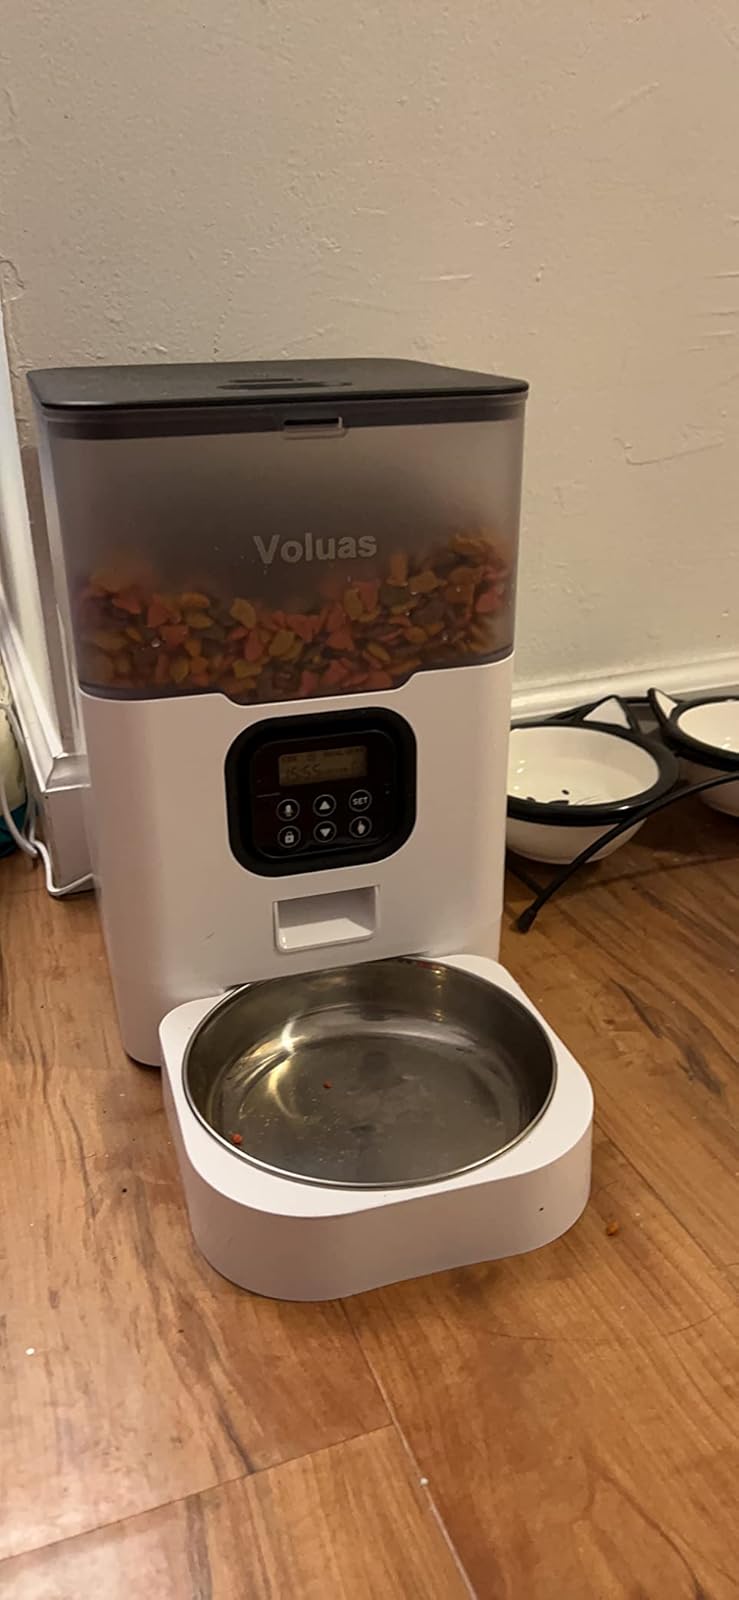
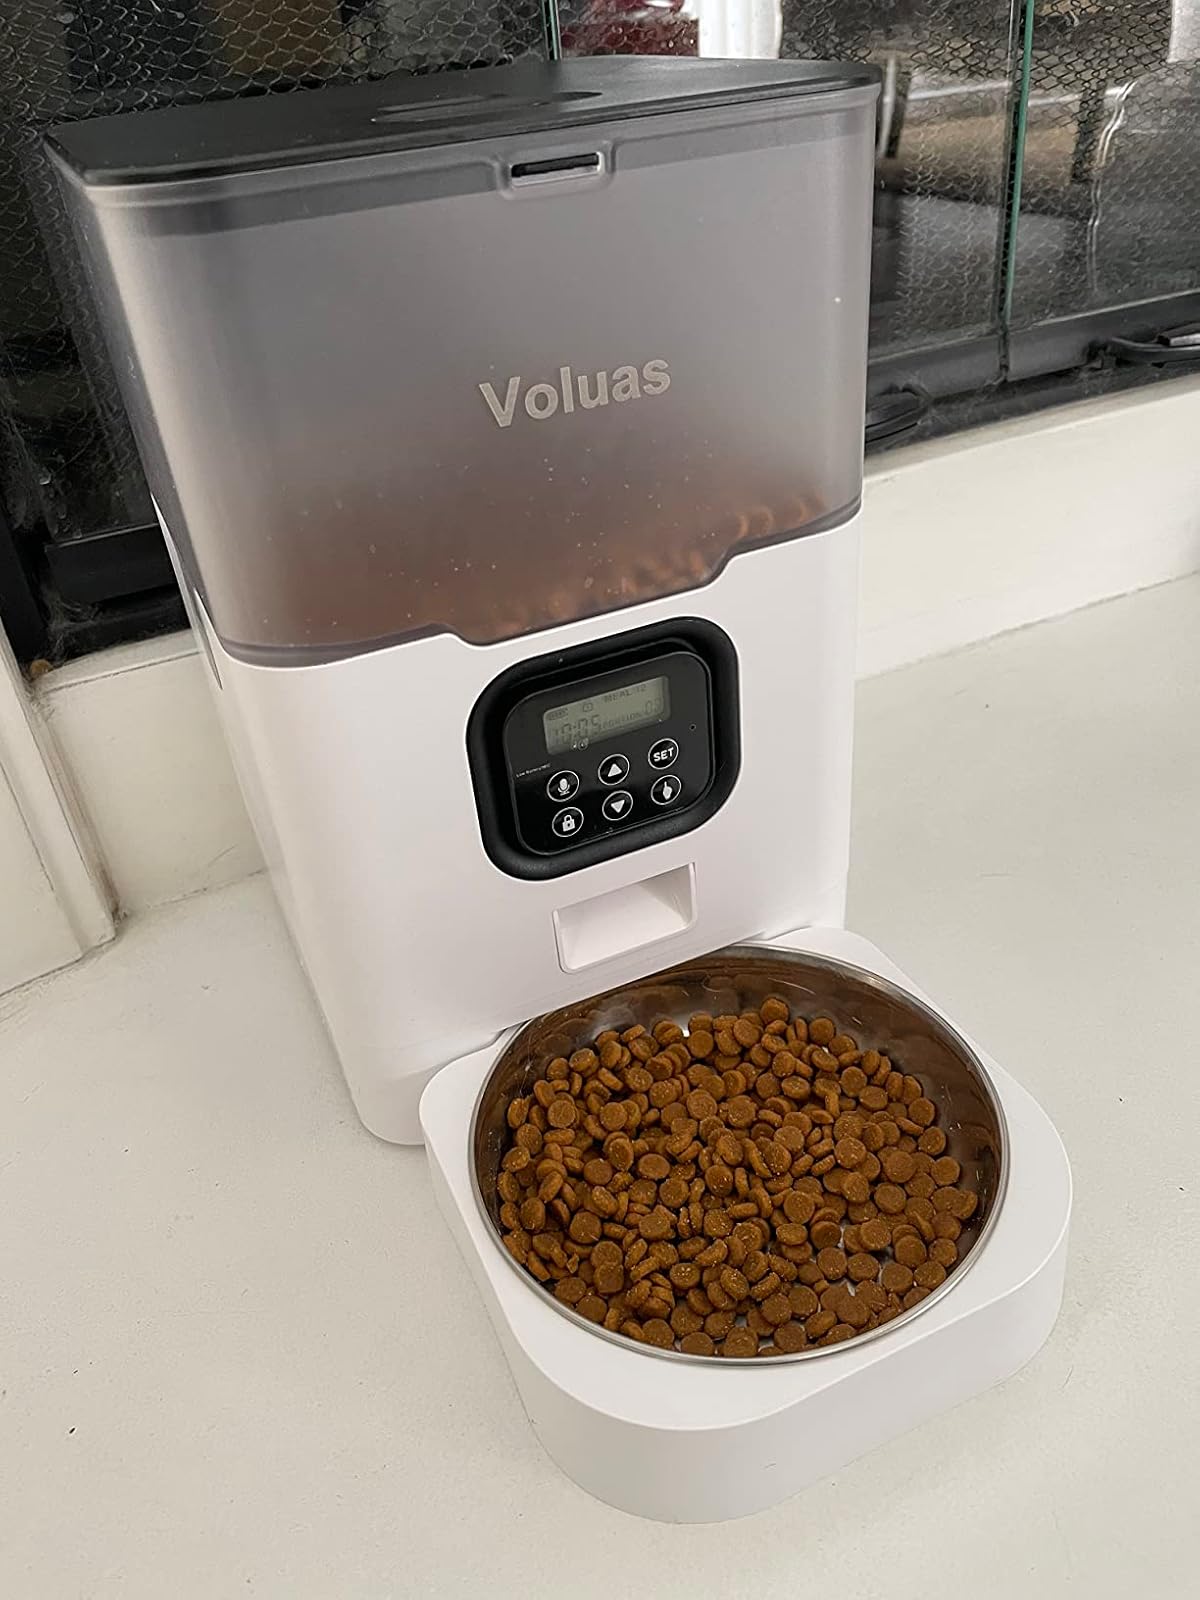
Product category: items_feeder
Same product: yes